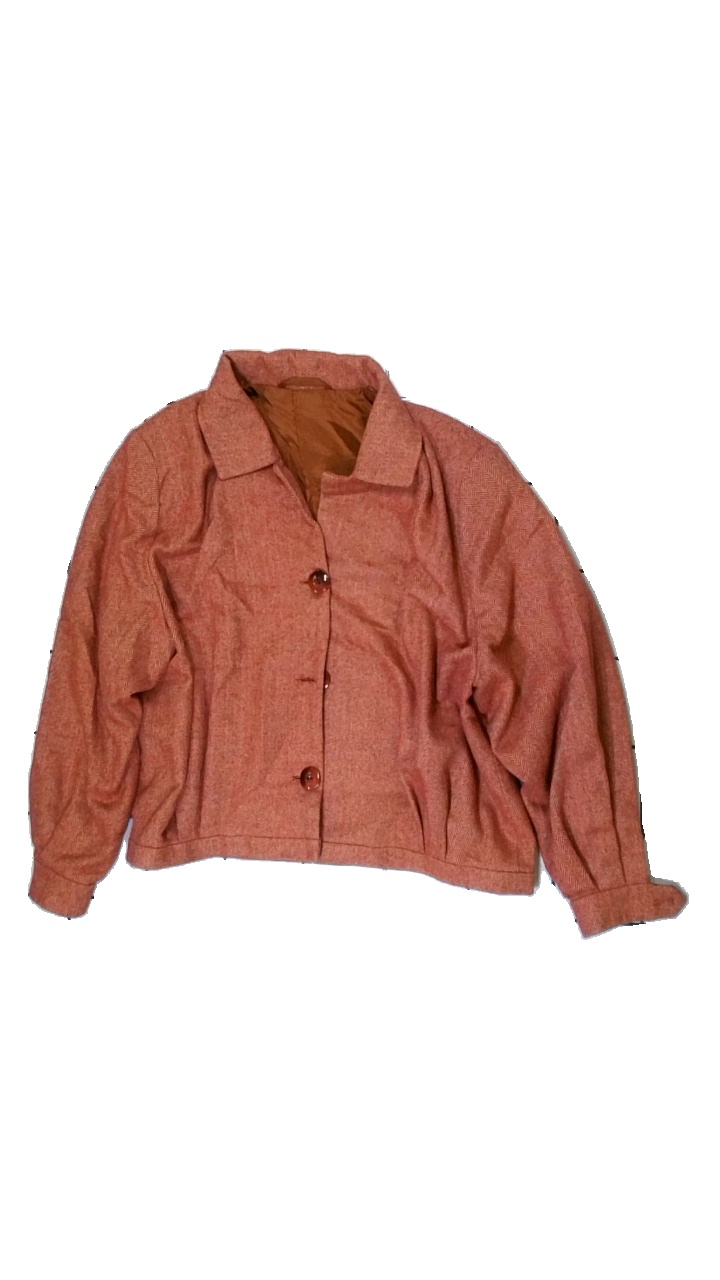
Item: Jacket (Ladies)
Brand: Missing
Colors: Orange
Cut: V-collar
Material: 55% polyester, 45% wool
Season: All
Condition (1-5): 3
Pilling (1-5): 4
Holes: Minor
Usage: Export
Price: <50